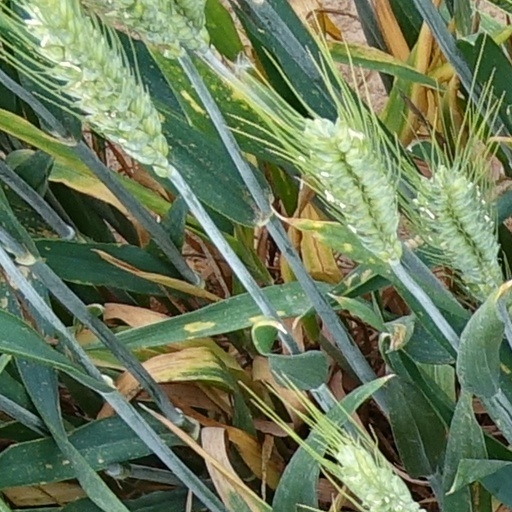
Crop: wheat